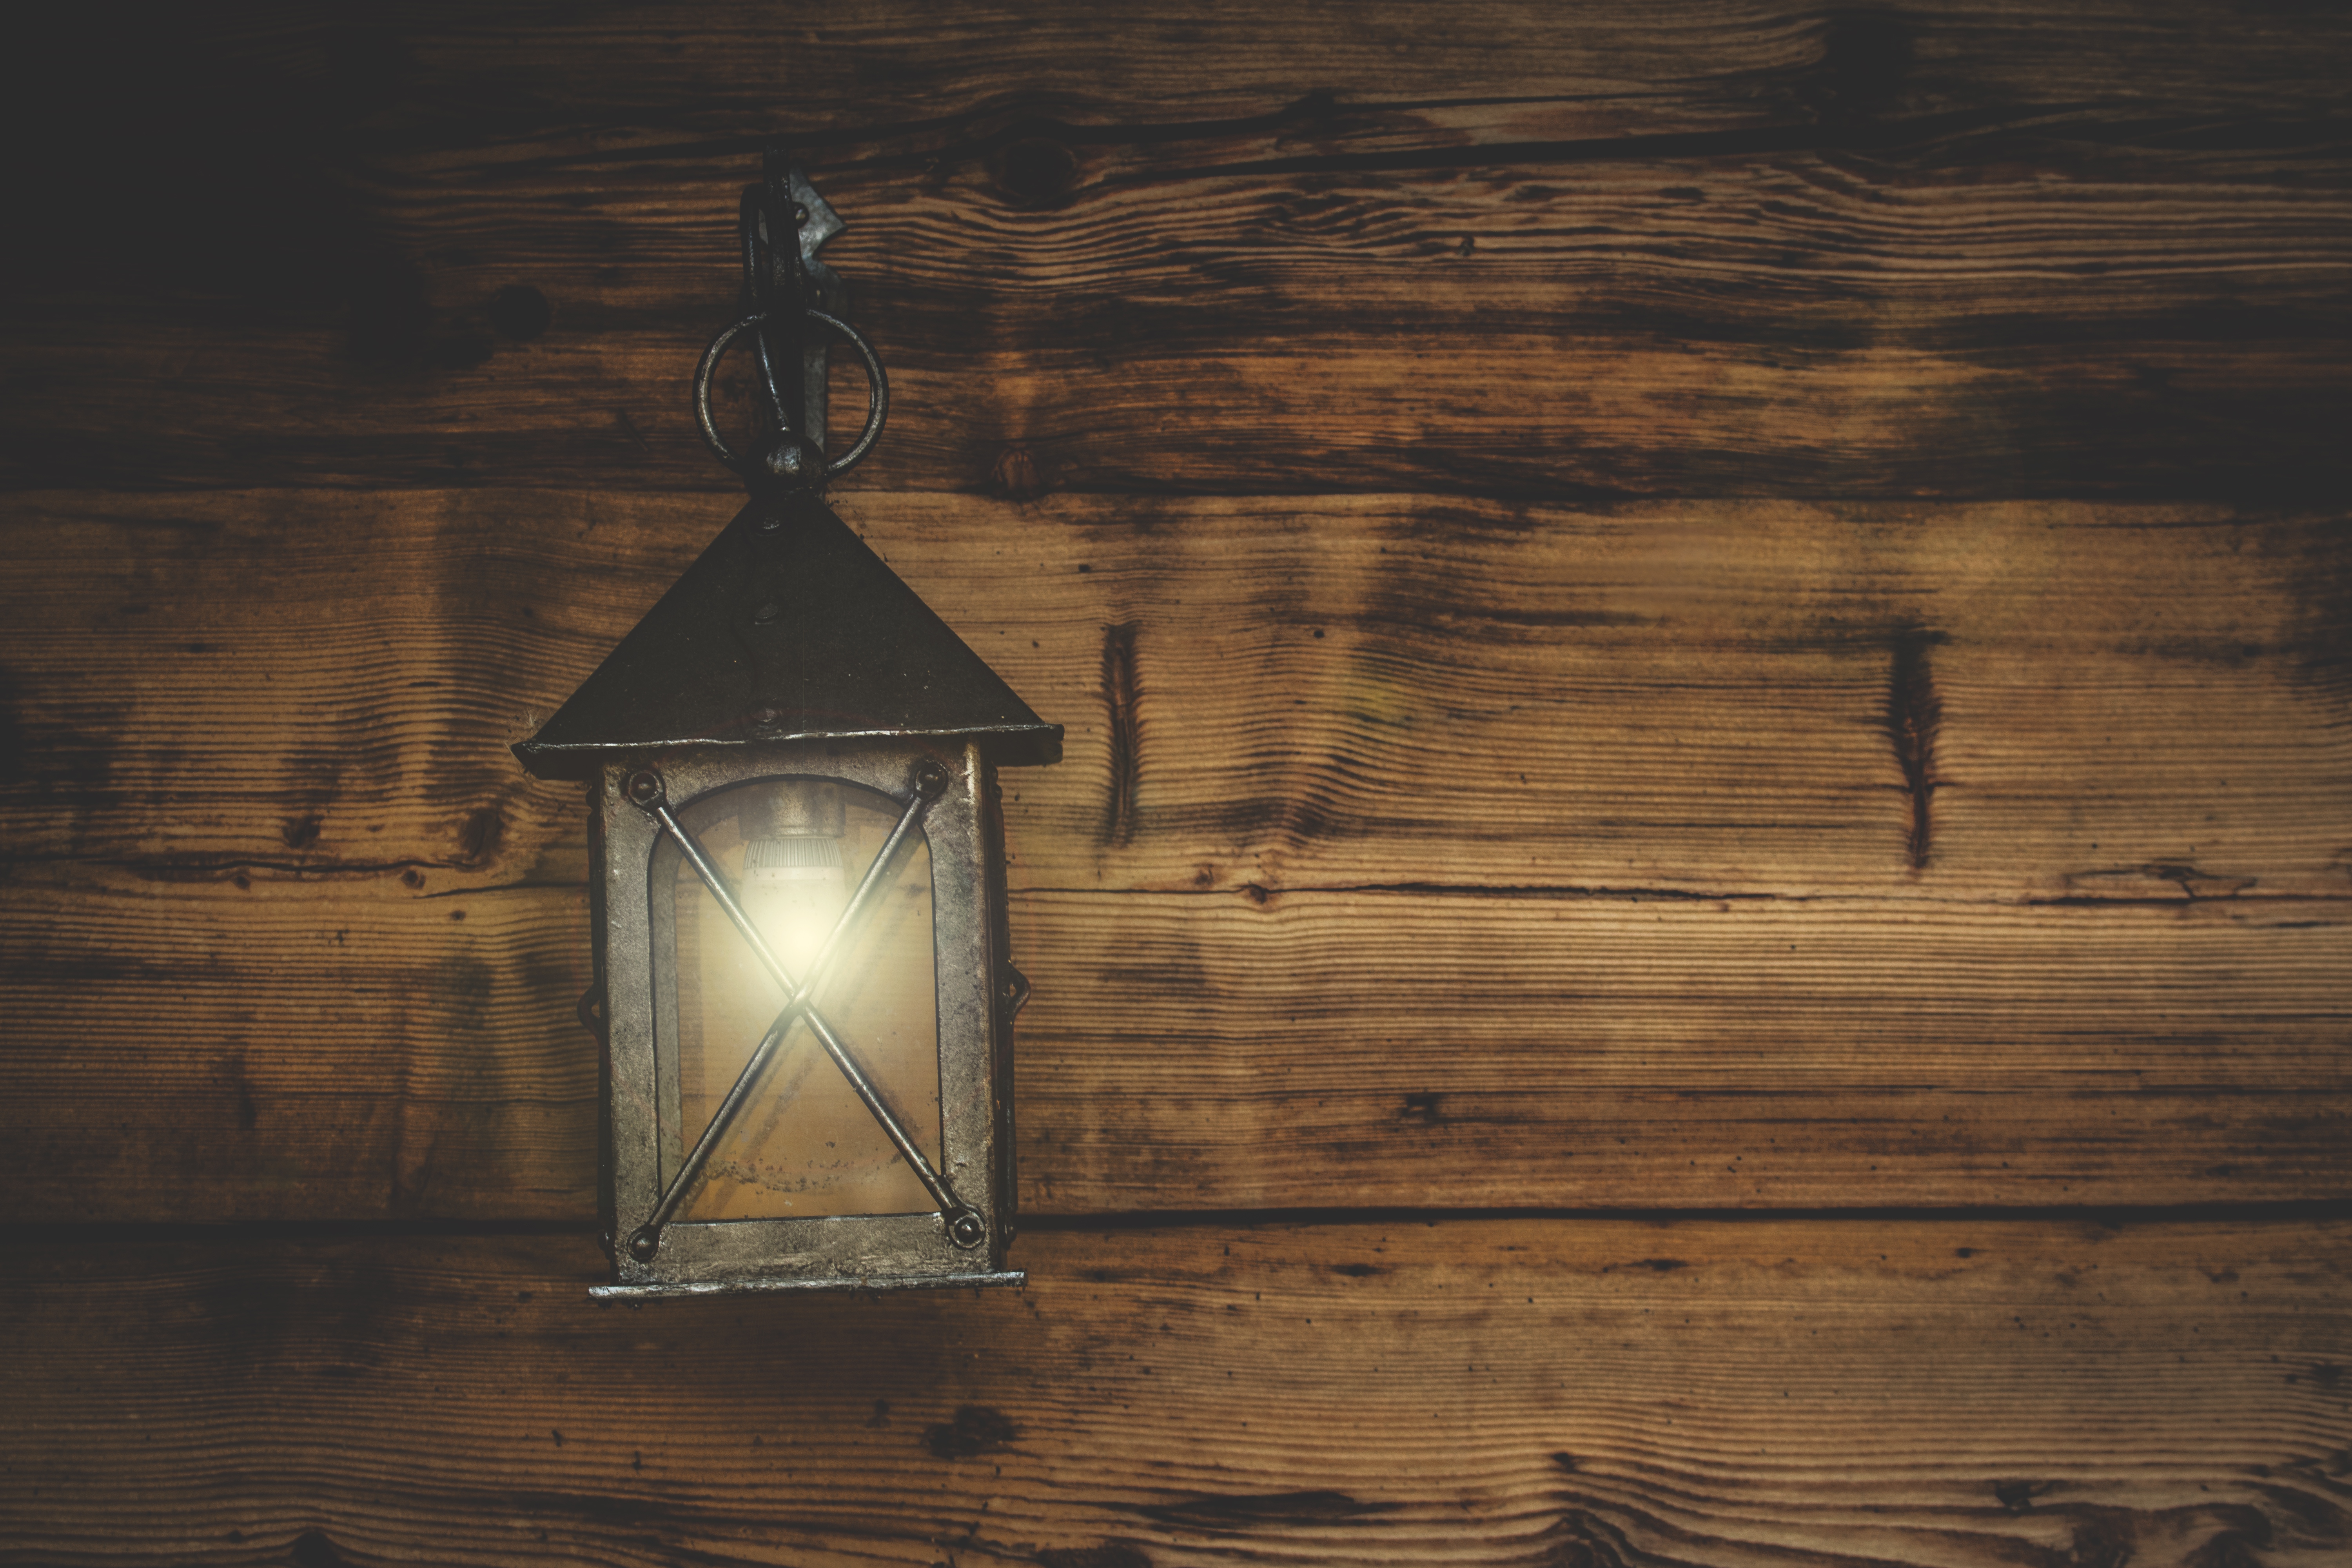
lighting, light fixture, light, lamp, lantern, wood, darkness, still life photography, reflection, wood stain, interior design, Tints and shades, street light, lighting accessory